French military mission to Greece (1911–1914)

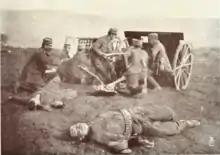
Greek artillery during the Balkan Wars

During the two Balkan Wars, some French officers were placed in field staffs, but most were assigned roles in the rear services, training reserves and organizing the commissariat. This was the particular purview of Colonel Bonnier. His efforts much improved the supply situation, but significant problems remained, giving the pro-German circles once again reasons to criticize the French mission's performance.